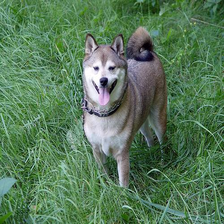
Species: dog
Breed: shiba inu